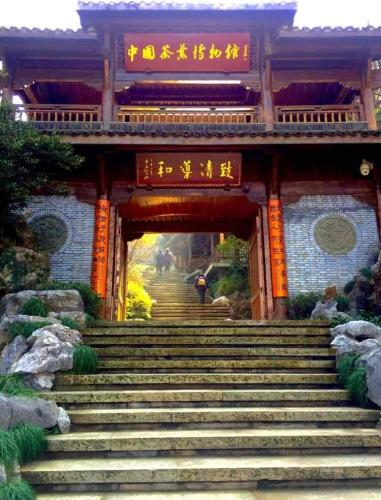
地标名称：中国茶叶博物馆(双峰馆区)
所在城市：杭州市·西湖区